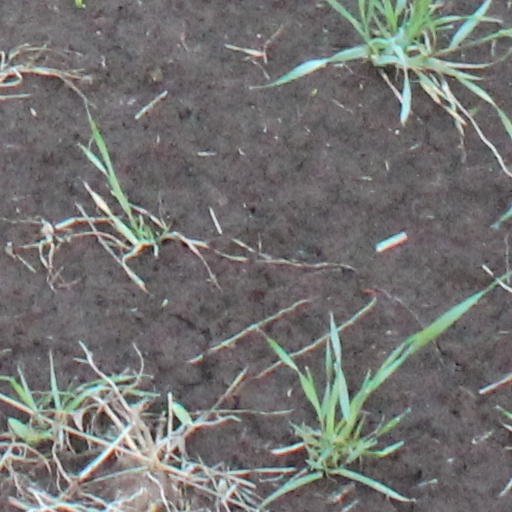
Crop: wheat